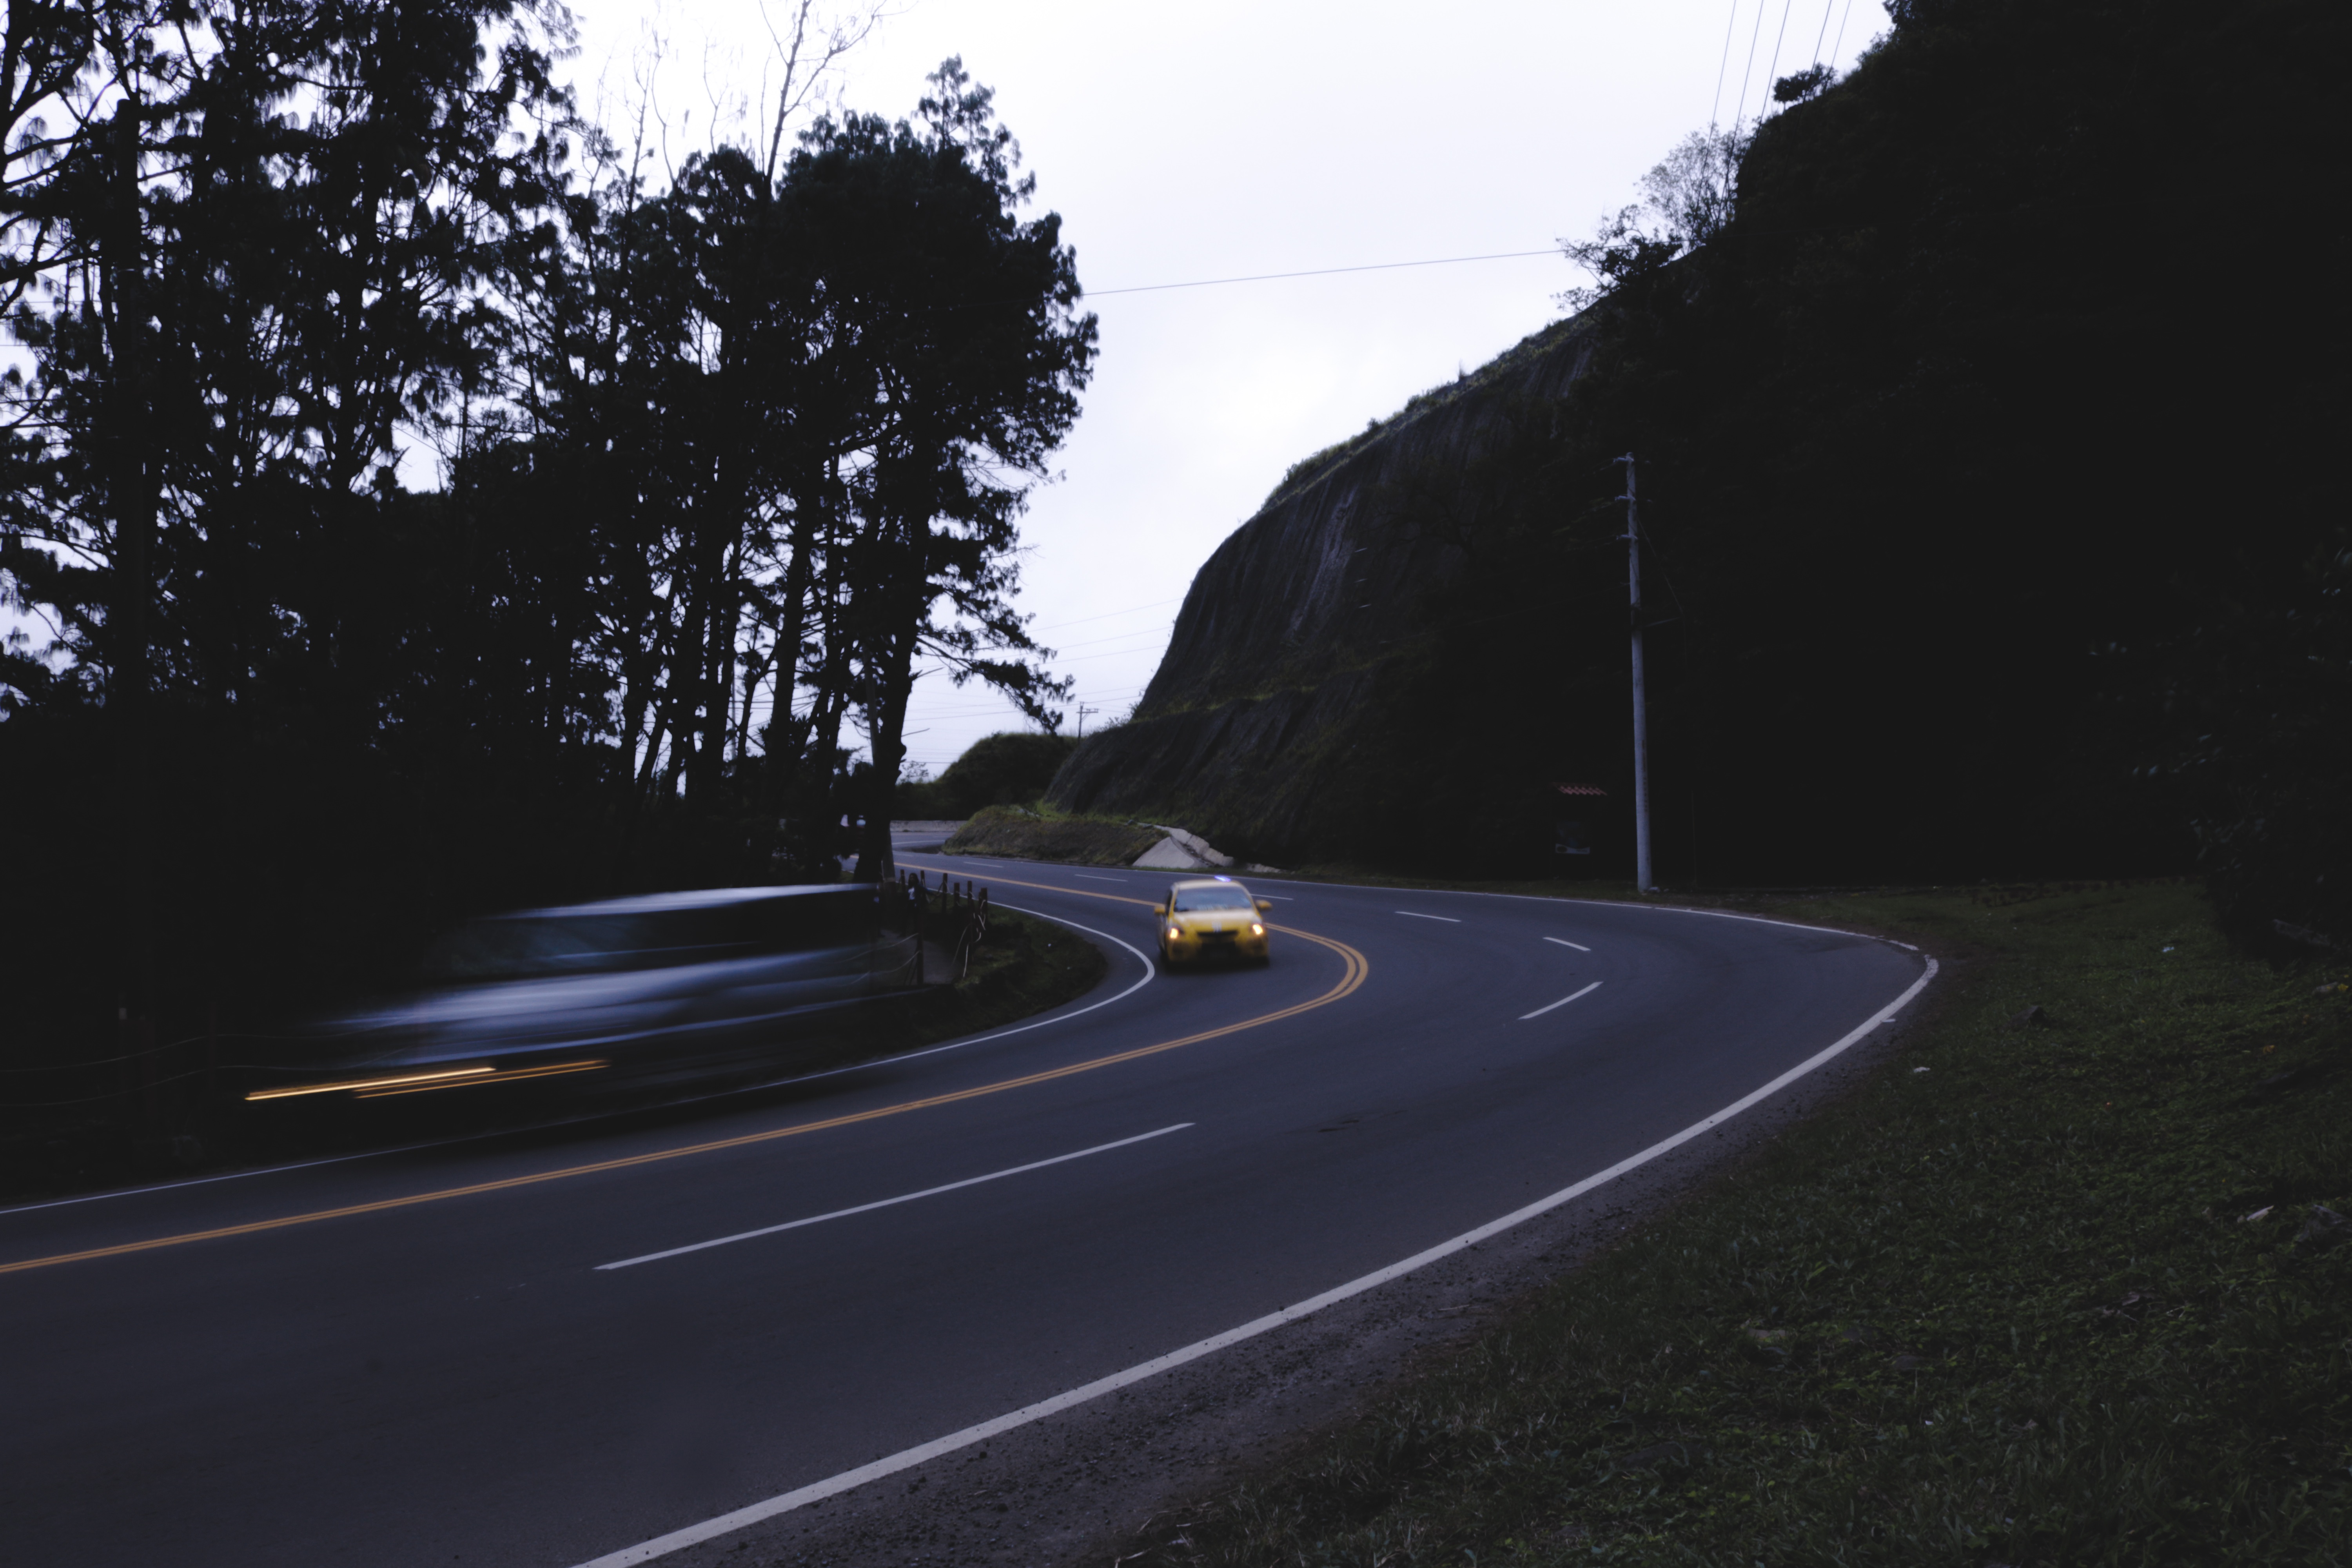
road, highway, driving, asphalt, lane, road trip, infrastructure, road surface